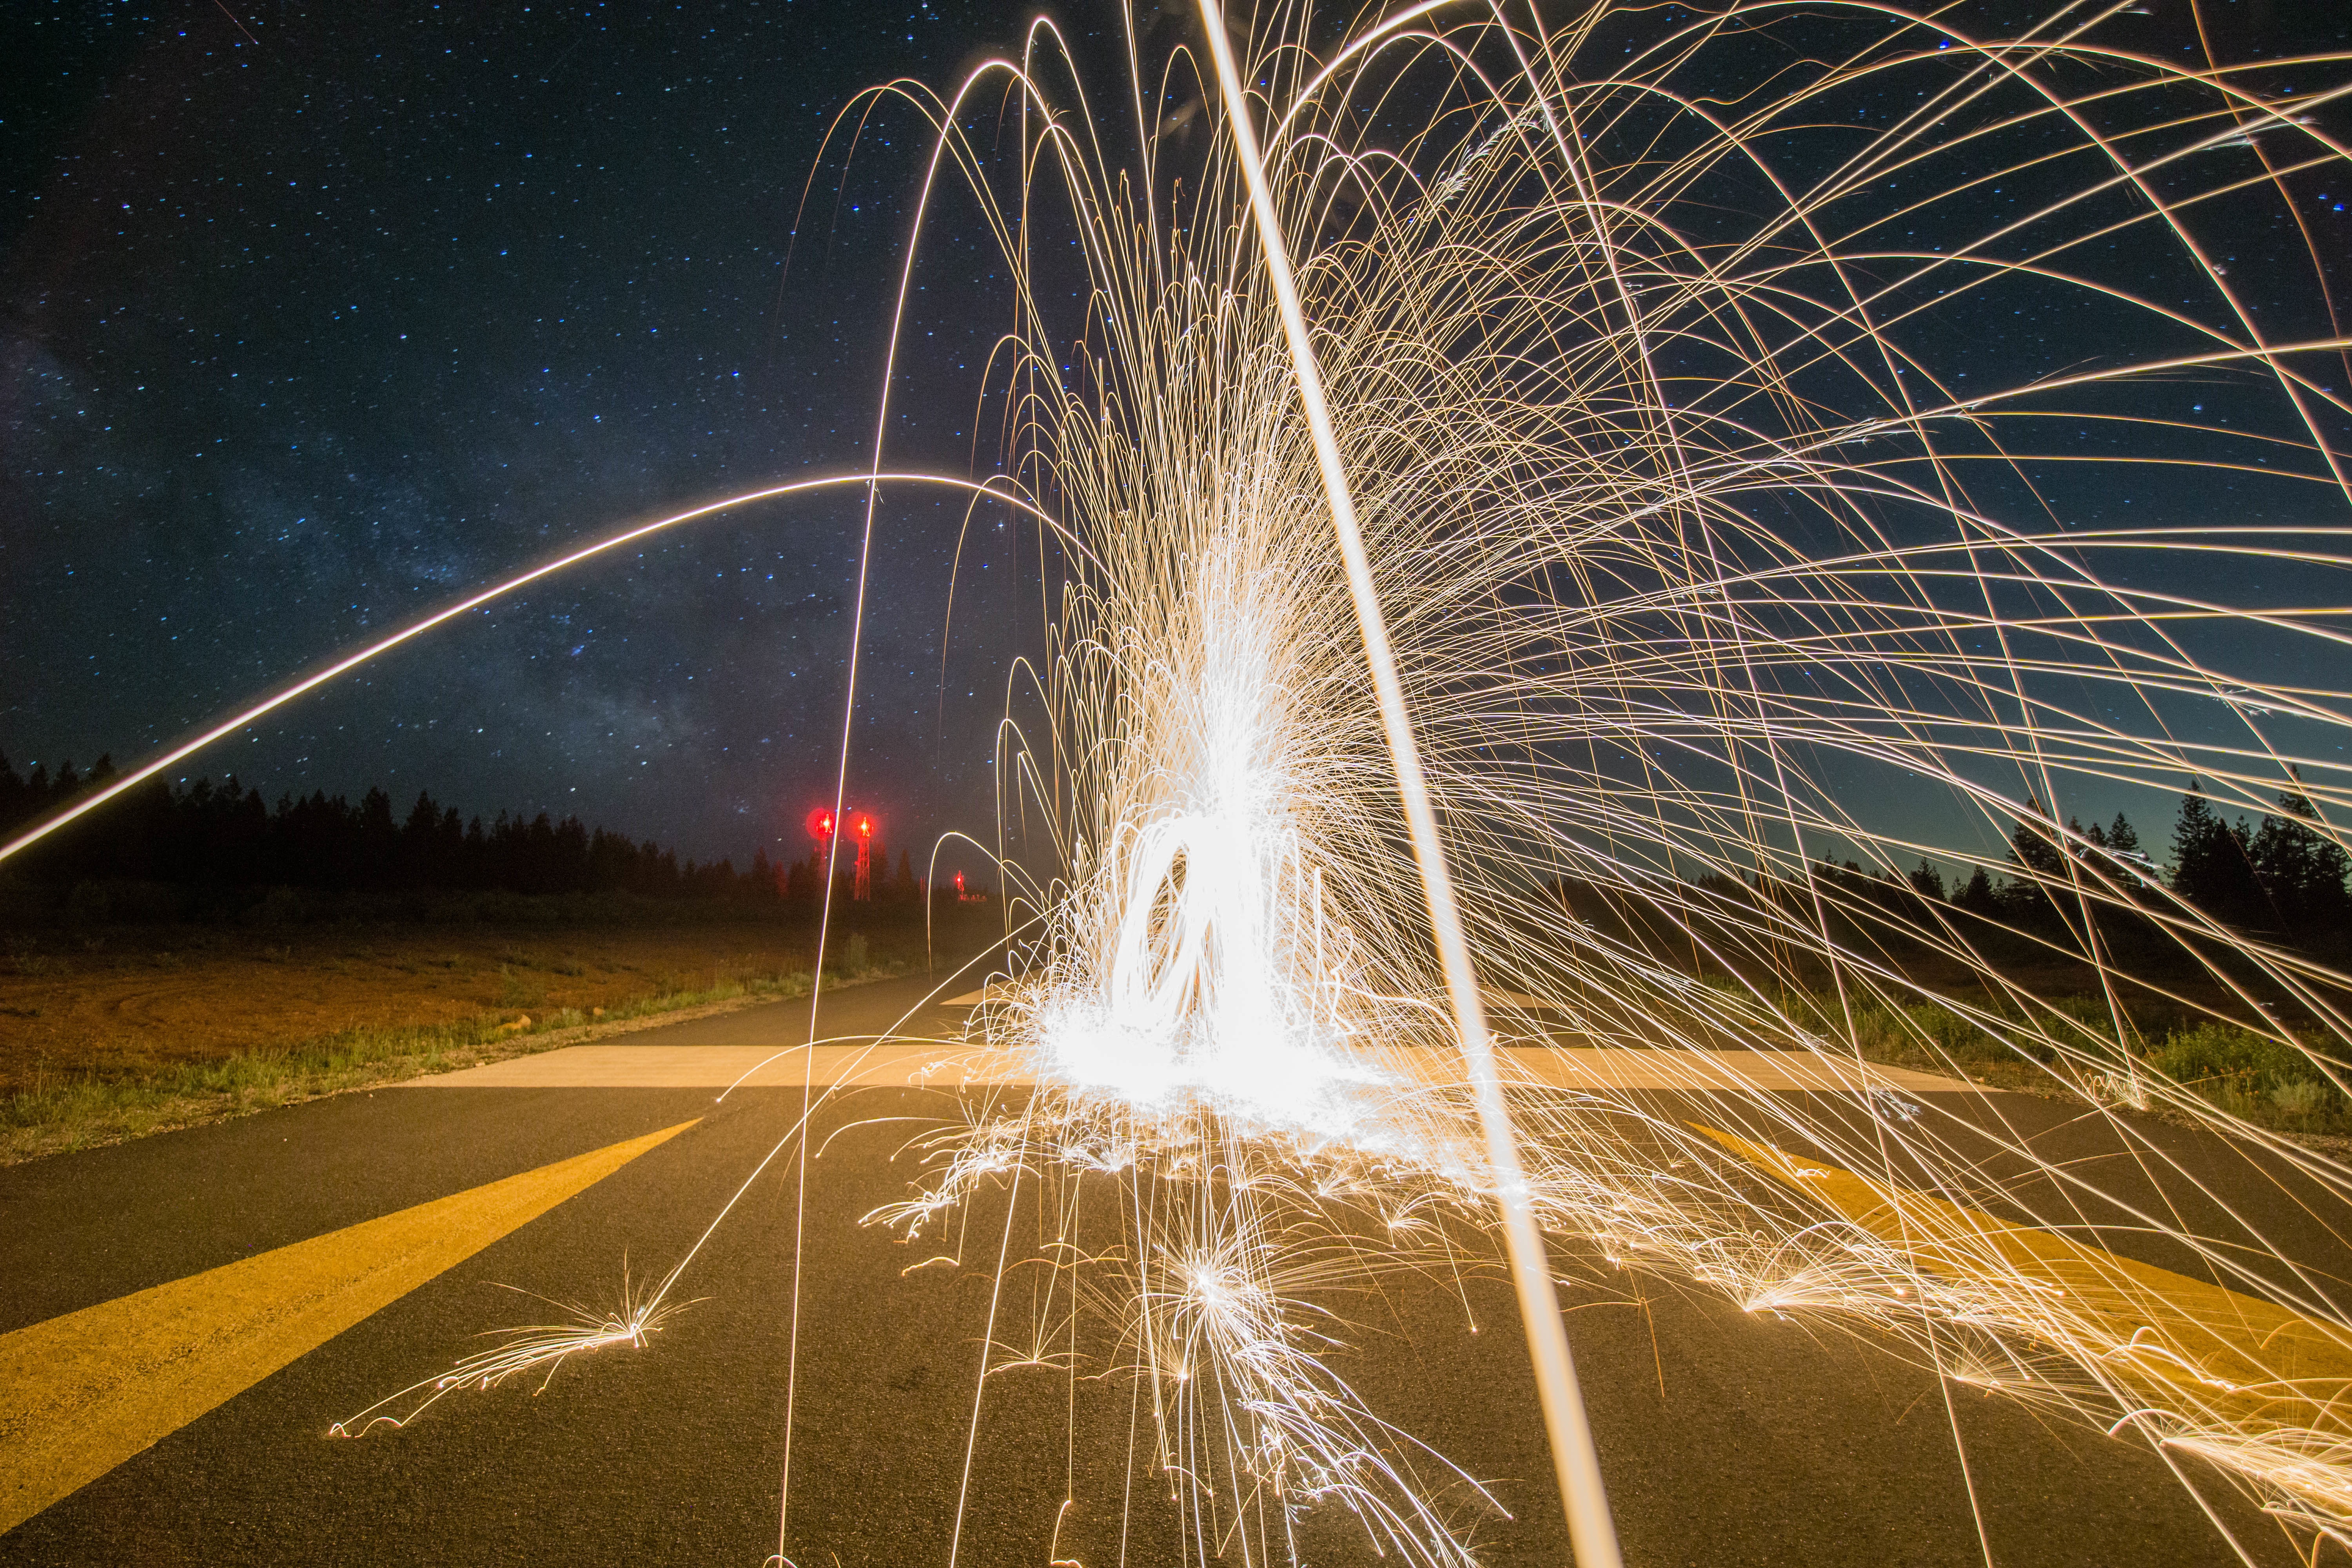
light, road, night, sunlight, construction, reflection, fire, sparks, road works